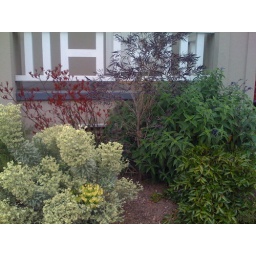
We love the composition of the plants in this yard--the red plus the silvery green, plus the green